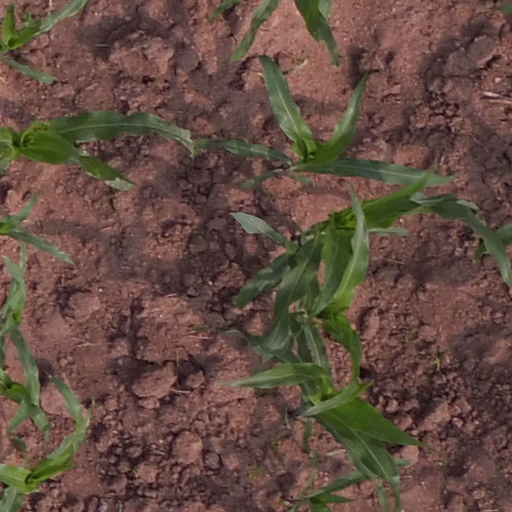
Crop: maize; corn